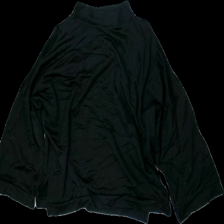
View: front
Type: Sweater
Category: Ladies
Brand: Zara
Colors: Black
Material: 100% nylon
Cut: Regular, Turtle neck
Size: M
Season: All
Stains: Minor
Holes: Minor
Damage: Stains
Damage location: middle center
Price range: <50
Recommended usage: Export